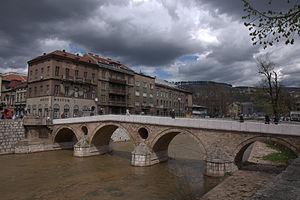
Le pont latin est situé en Bosnie-Herzégovine, sur le territoire la Ville de Sarajevo. Construit en 1798 et 1799, il est inscrit sur la liste des monuments nationaux de Bosnie-Herzégovine.